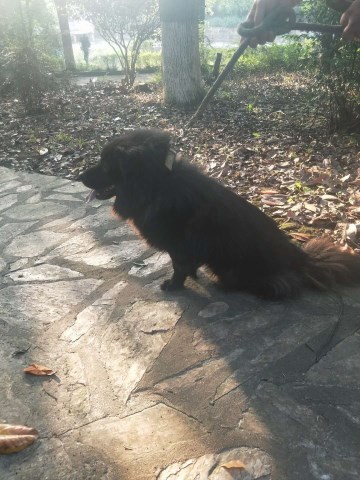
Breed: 2192-n000088-Samoyed